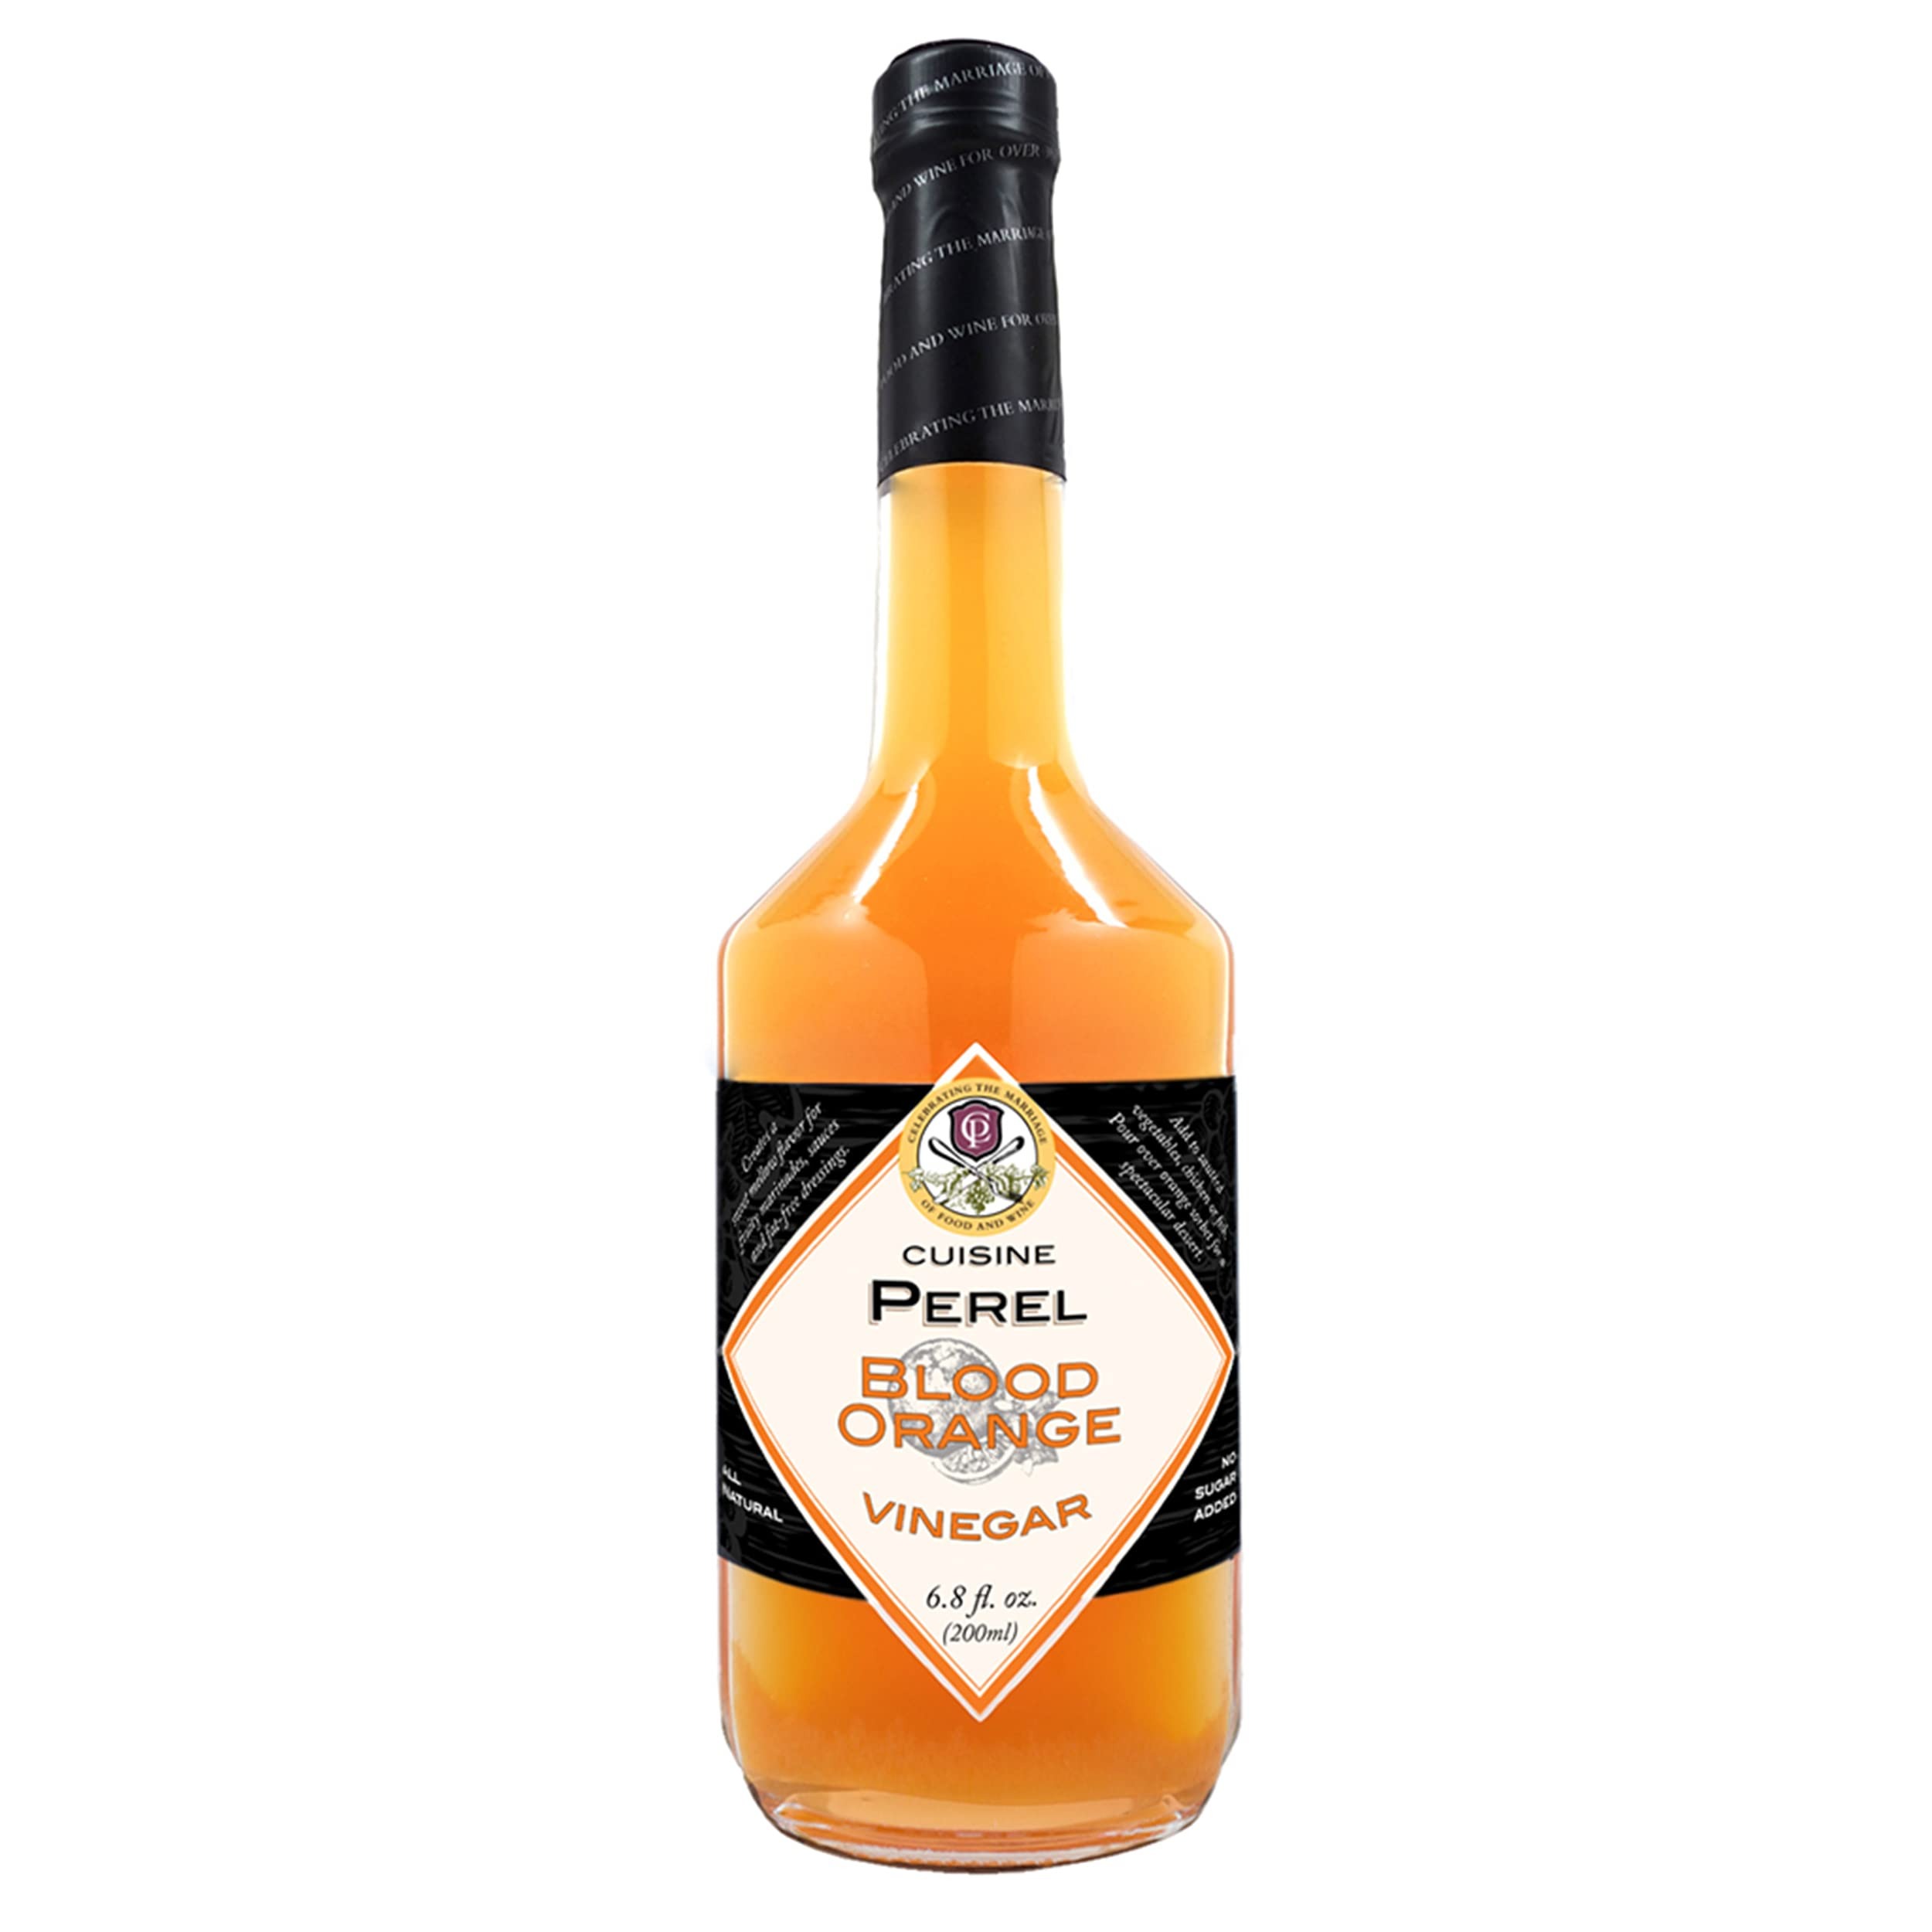
Item Name: Cuisine Perel Blood Orange Vinegar (6.5 ounce bottle)
Value: 6.5
Unit: Fl Oz

Price: 20.95